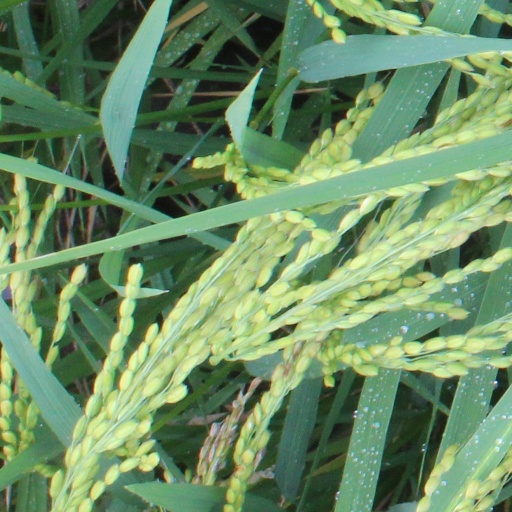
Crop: rice